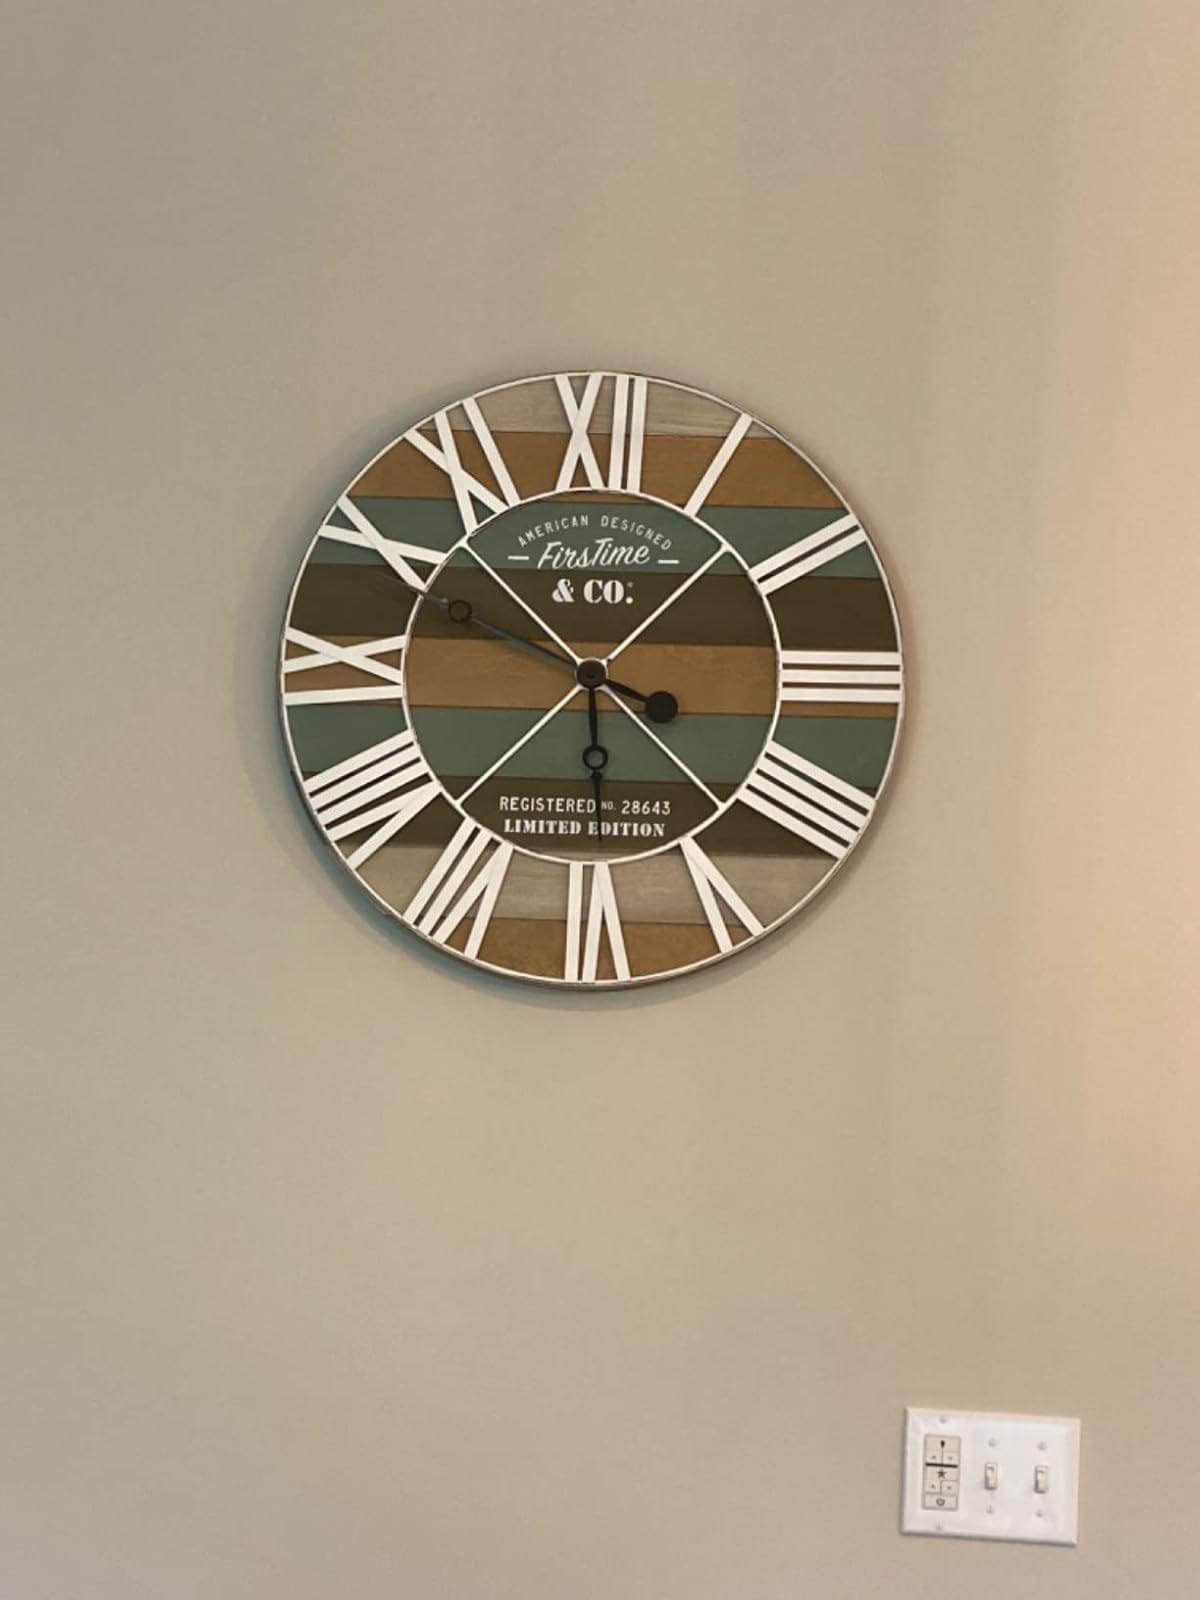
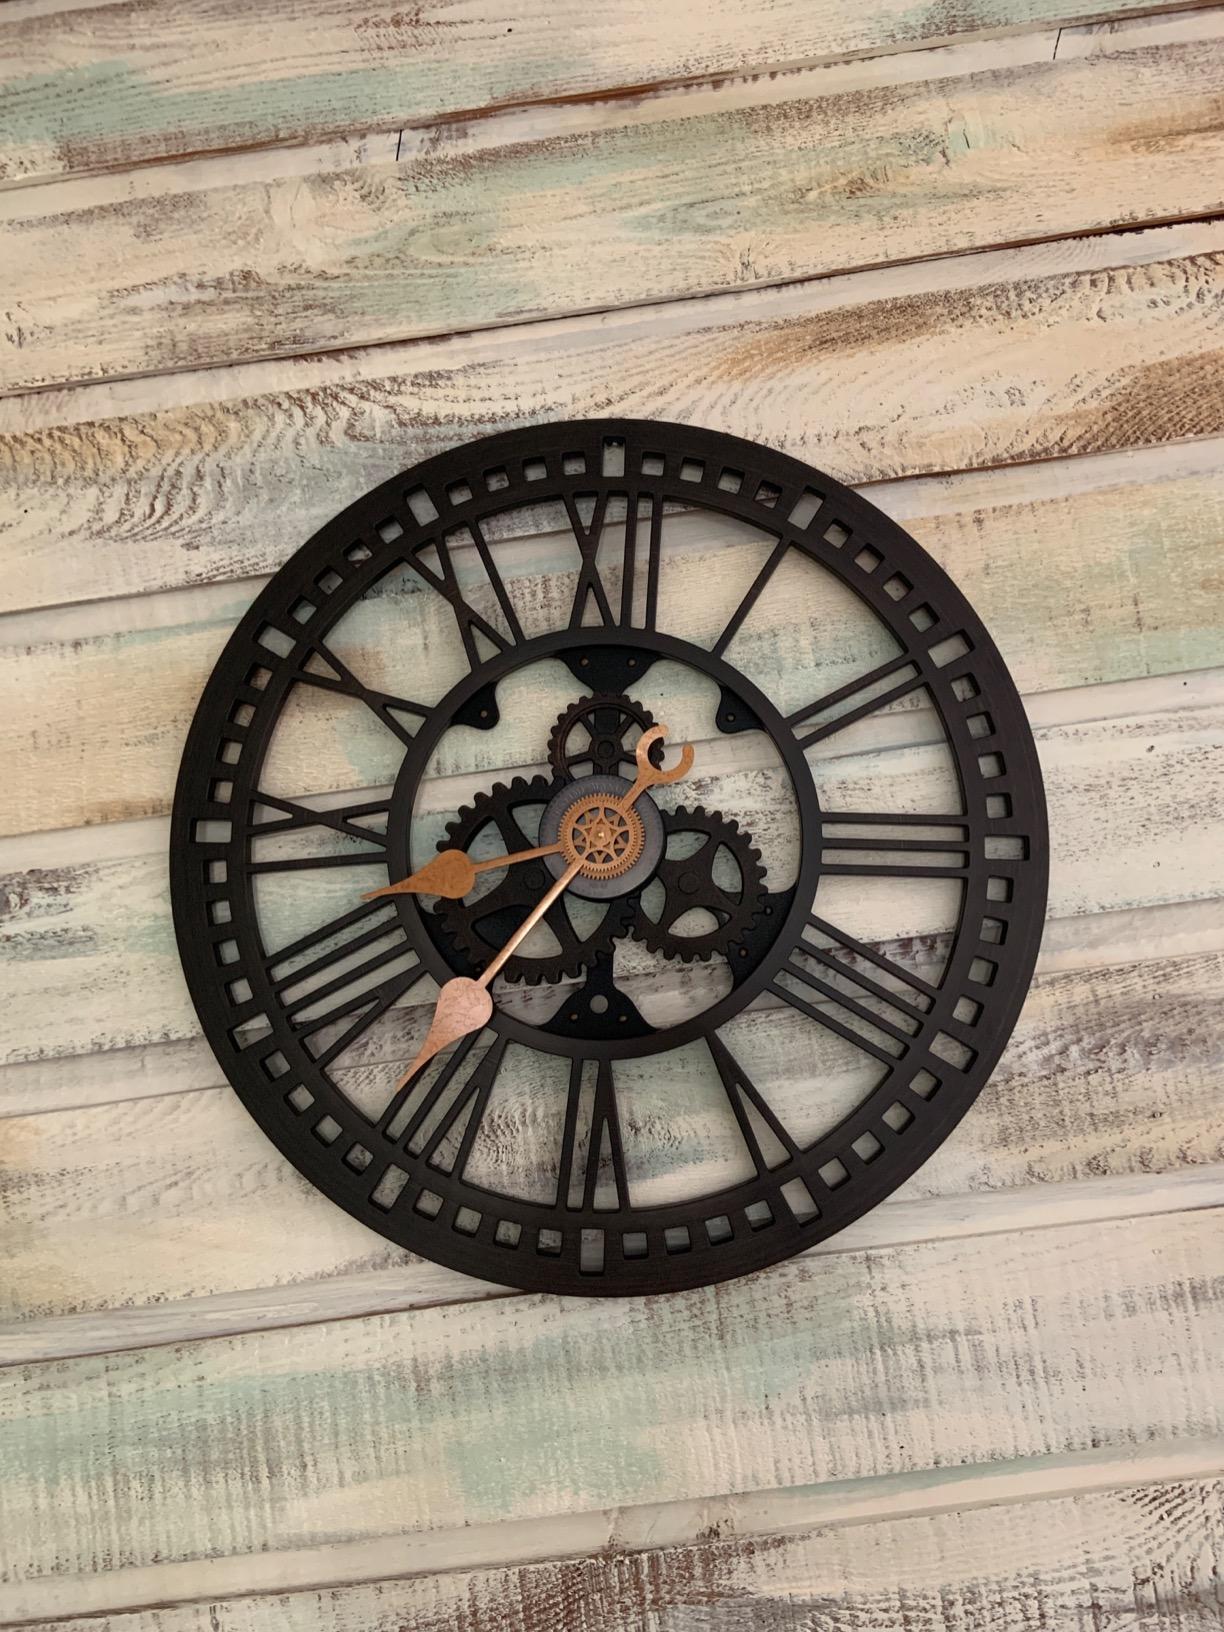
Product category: clock
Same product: no